Development of The Last of Us

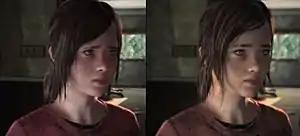
The character of Ellie in the original trailer on the left, and a redesigned version on the right. She has slightly different facial features, skin tone and hair.

The user interface design (UI) for "The Last of Us" underwent various different iterations throughout development. User interface designer Alexandria Neonakis originally intended to integrate the weapon upgrade system into the weapon slotting system, in order to constantly remind players to upgrade their weapons. Upon further iterations, Neonakis discovered that this integration resulted in a cluttered interface. Ultimately, it was decided that the upgrade system would be integrated in the form of upgrade benches, occasionally found throughout the game's world; this also solved another problem that Neonakis witnessed, in which players would upgrade to the lowest possible option, as opposed to saving parts for the higher options. Once it was decided to split the upgrade and slotting systems, the initial design was to select the weapons from a circle. This design, eventually considered "clunky and slow", was replaced in preference of a list system. Neonakis has identified that the main problem with the list design was that it forced players to focus on navigating through menus during intense combat. This led to the final design, which allows players to swap and slot weapons in the same menu. To integrate the UI into the game, Neonakis separated the individual elements and changed their format. User interface programmer Paul Burg provided Neonakis with tools to move elements using their coordinates. All animated transitions were hard coded, which led to difficulty in creating smooth transitions. "This was tedious and at times incredibly frustrating, but it also meant that we all had to be pretty creative in how things were designed", Neonakis said. The game's crafting system was implemented into immediate gameplay, in order for players to feel involved. "We needed to make it streamlined and fast enough that you felt like you could take just that moment and be able to craft that thing that's going to mean your survival in the next thirty seconds, or your failure to survive", lead game designer Jacob Minkoff said.